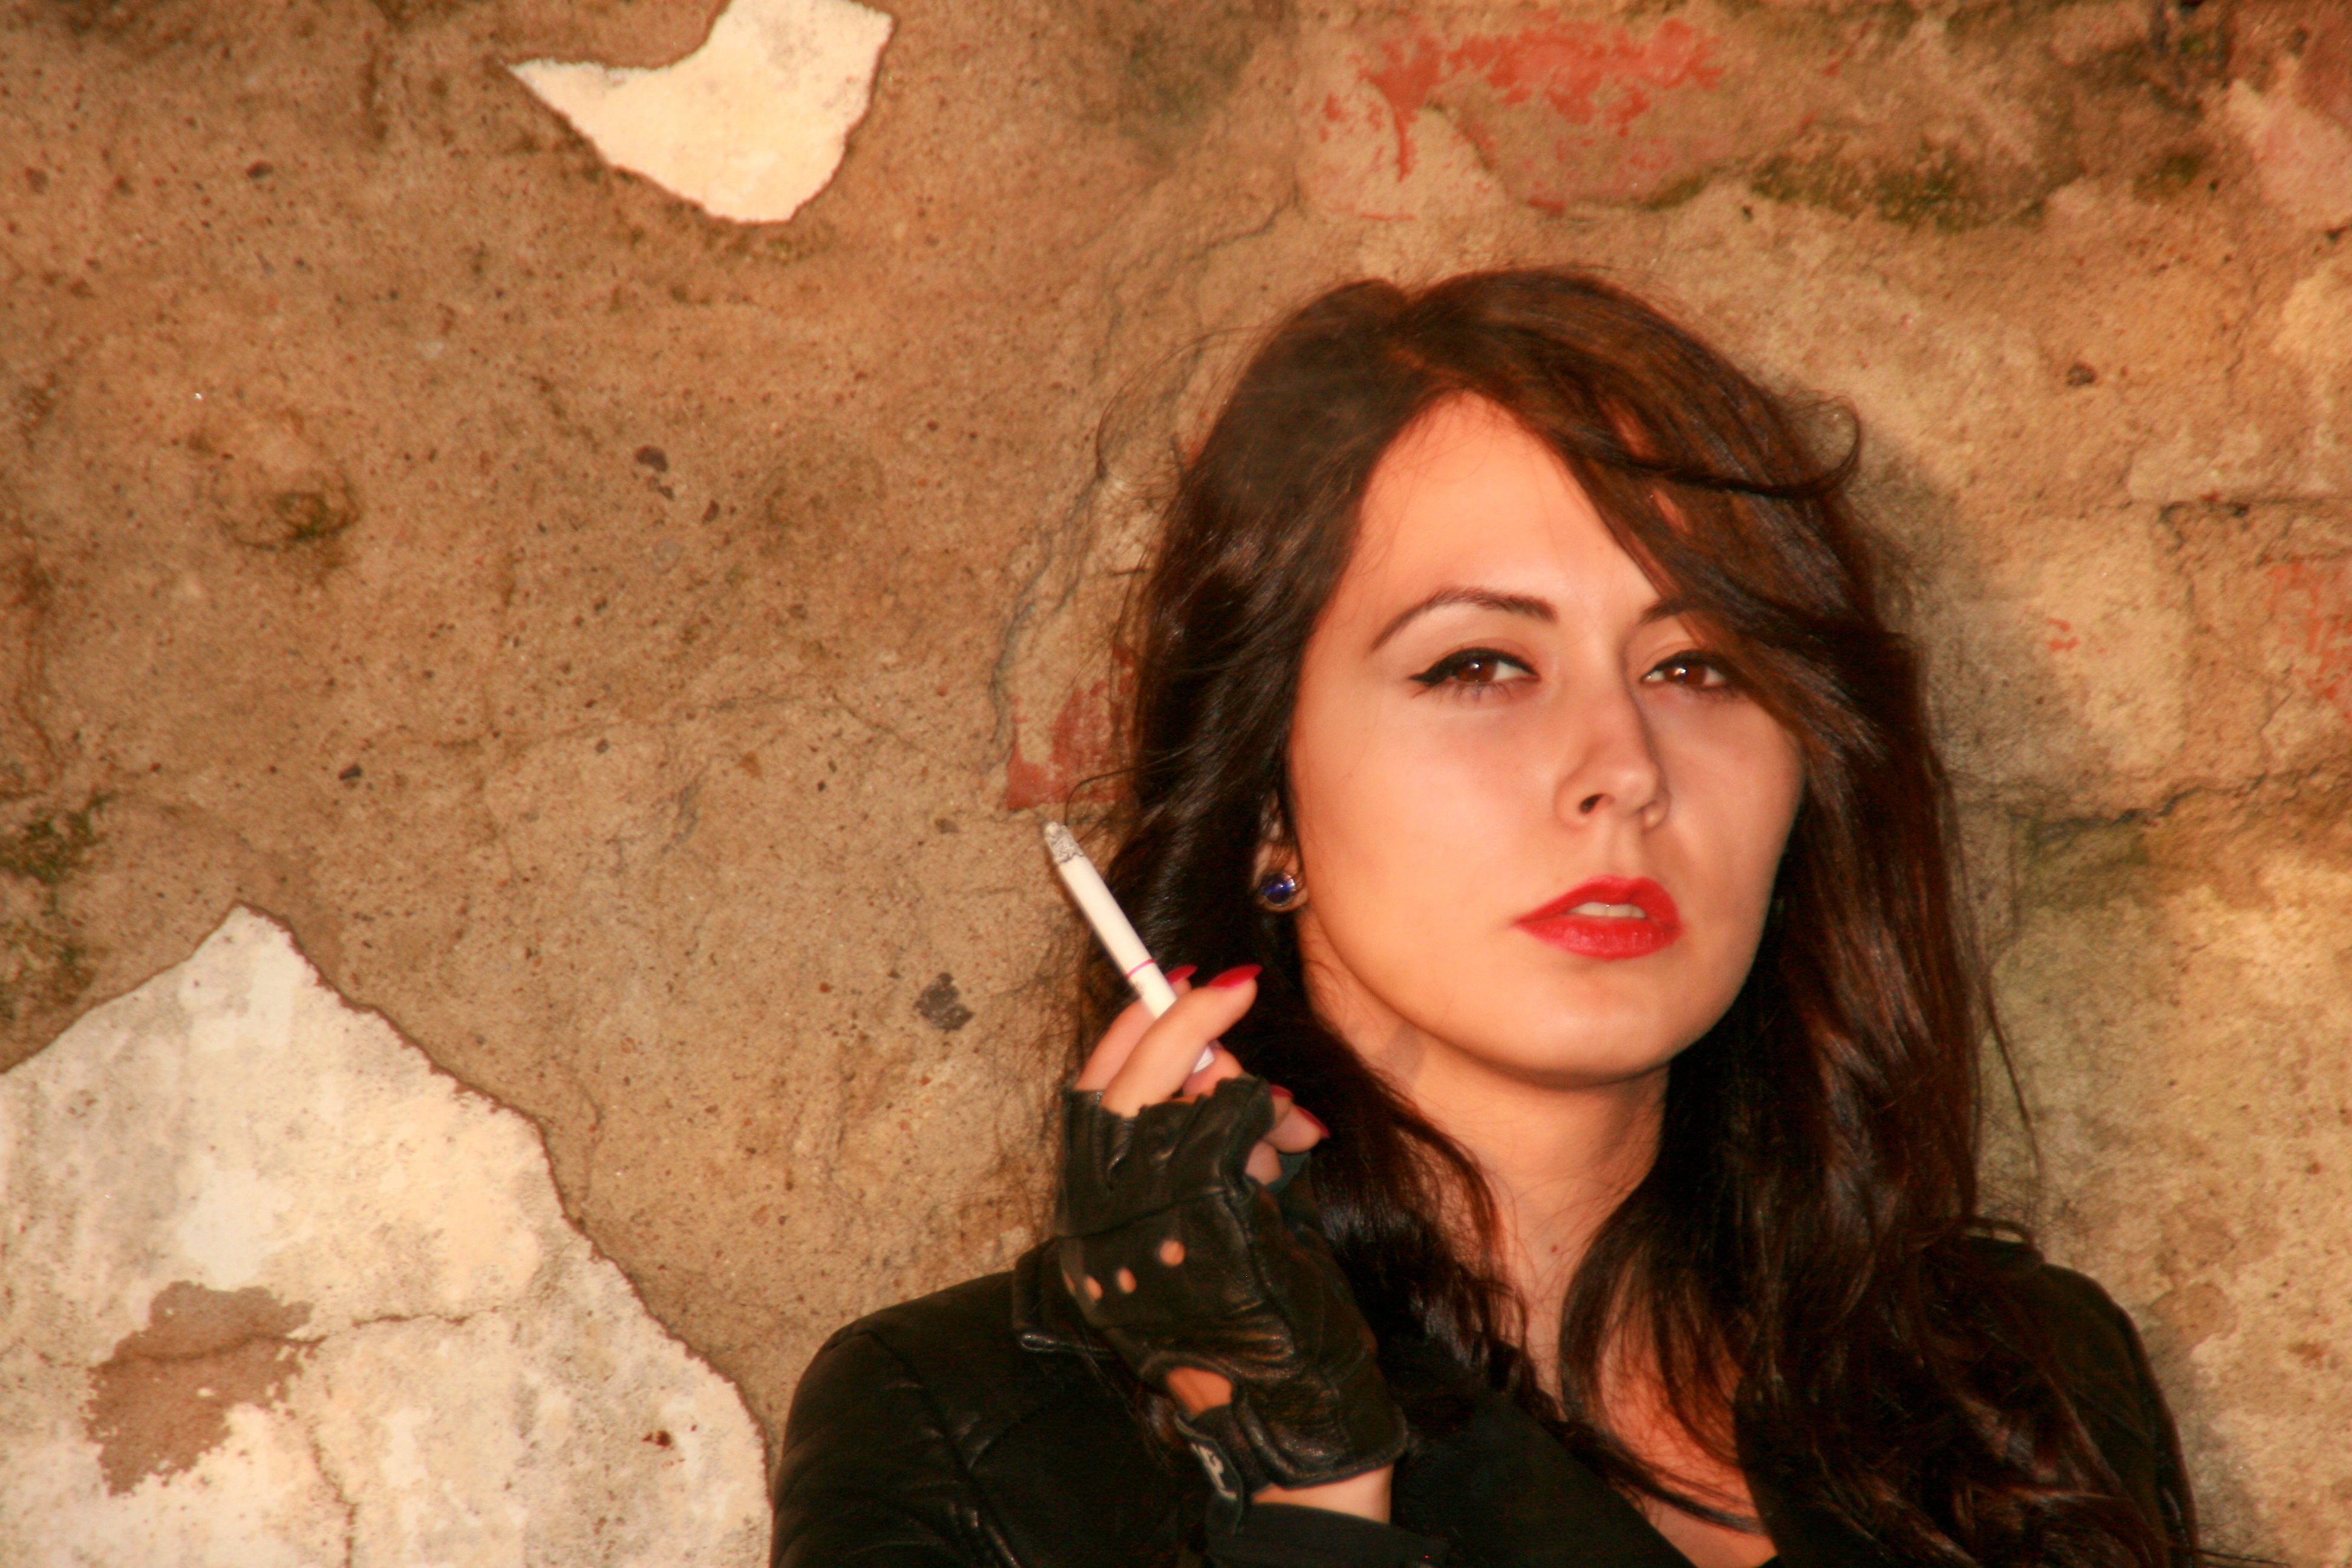
person, girl, woman, photography, portrait, model, fashion, lady, cigarette, black hair, eye, head, beauty, photo shoot, seduction, leather jacket, portrait photography, art model